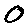
Label: 0